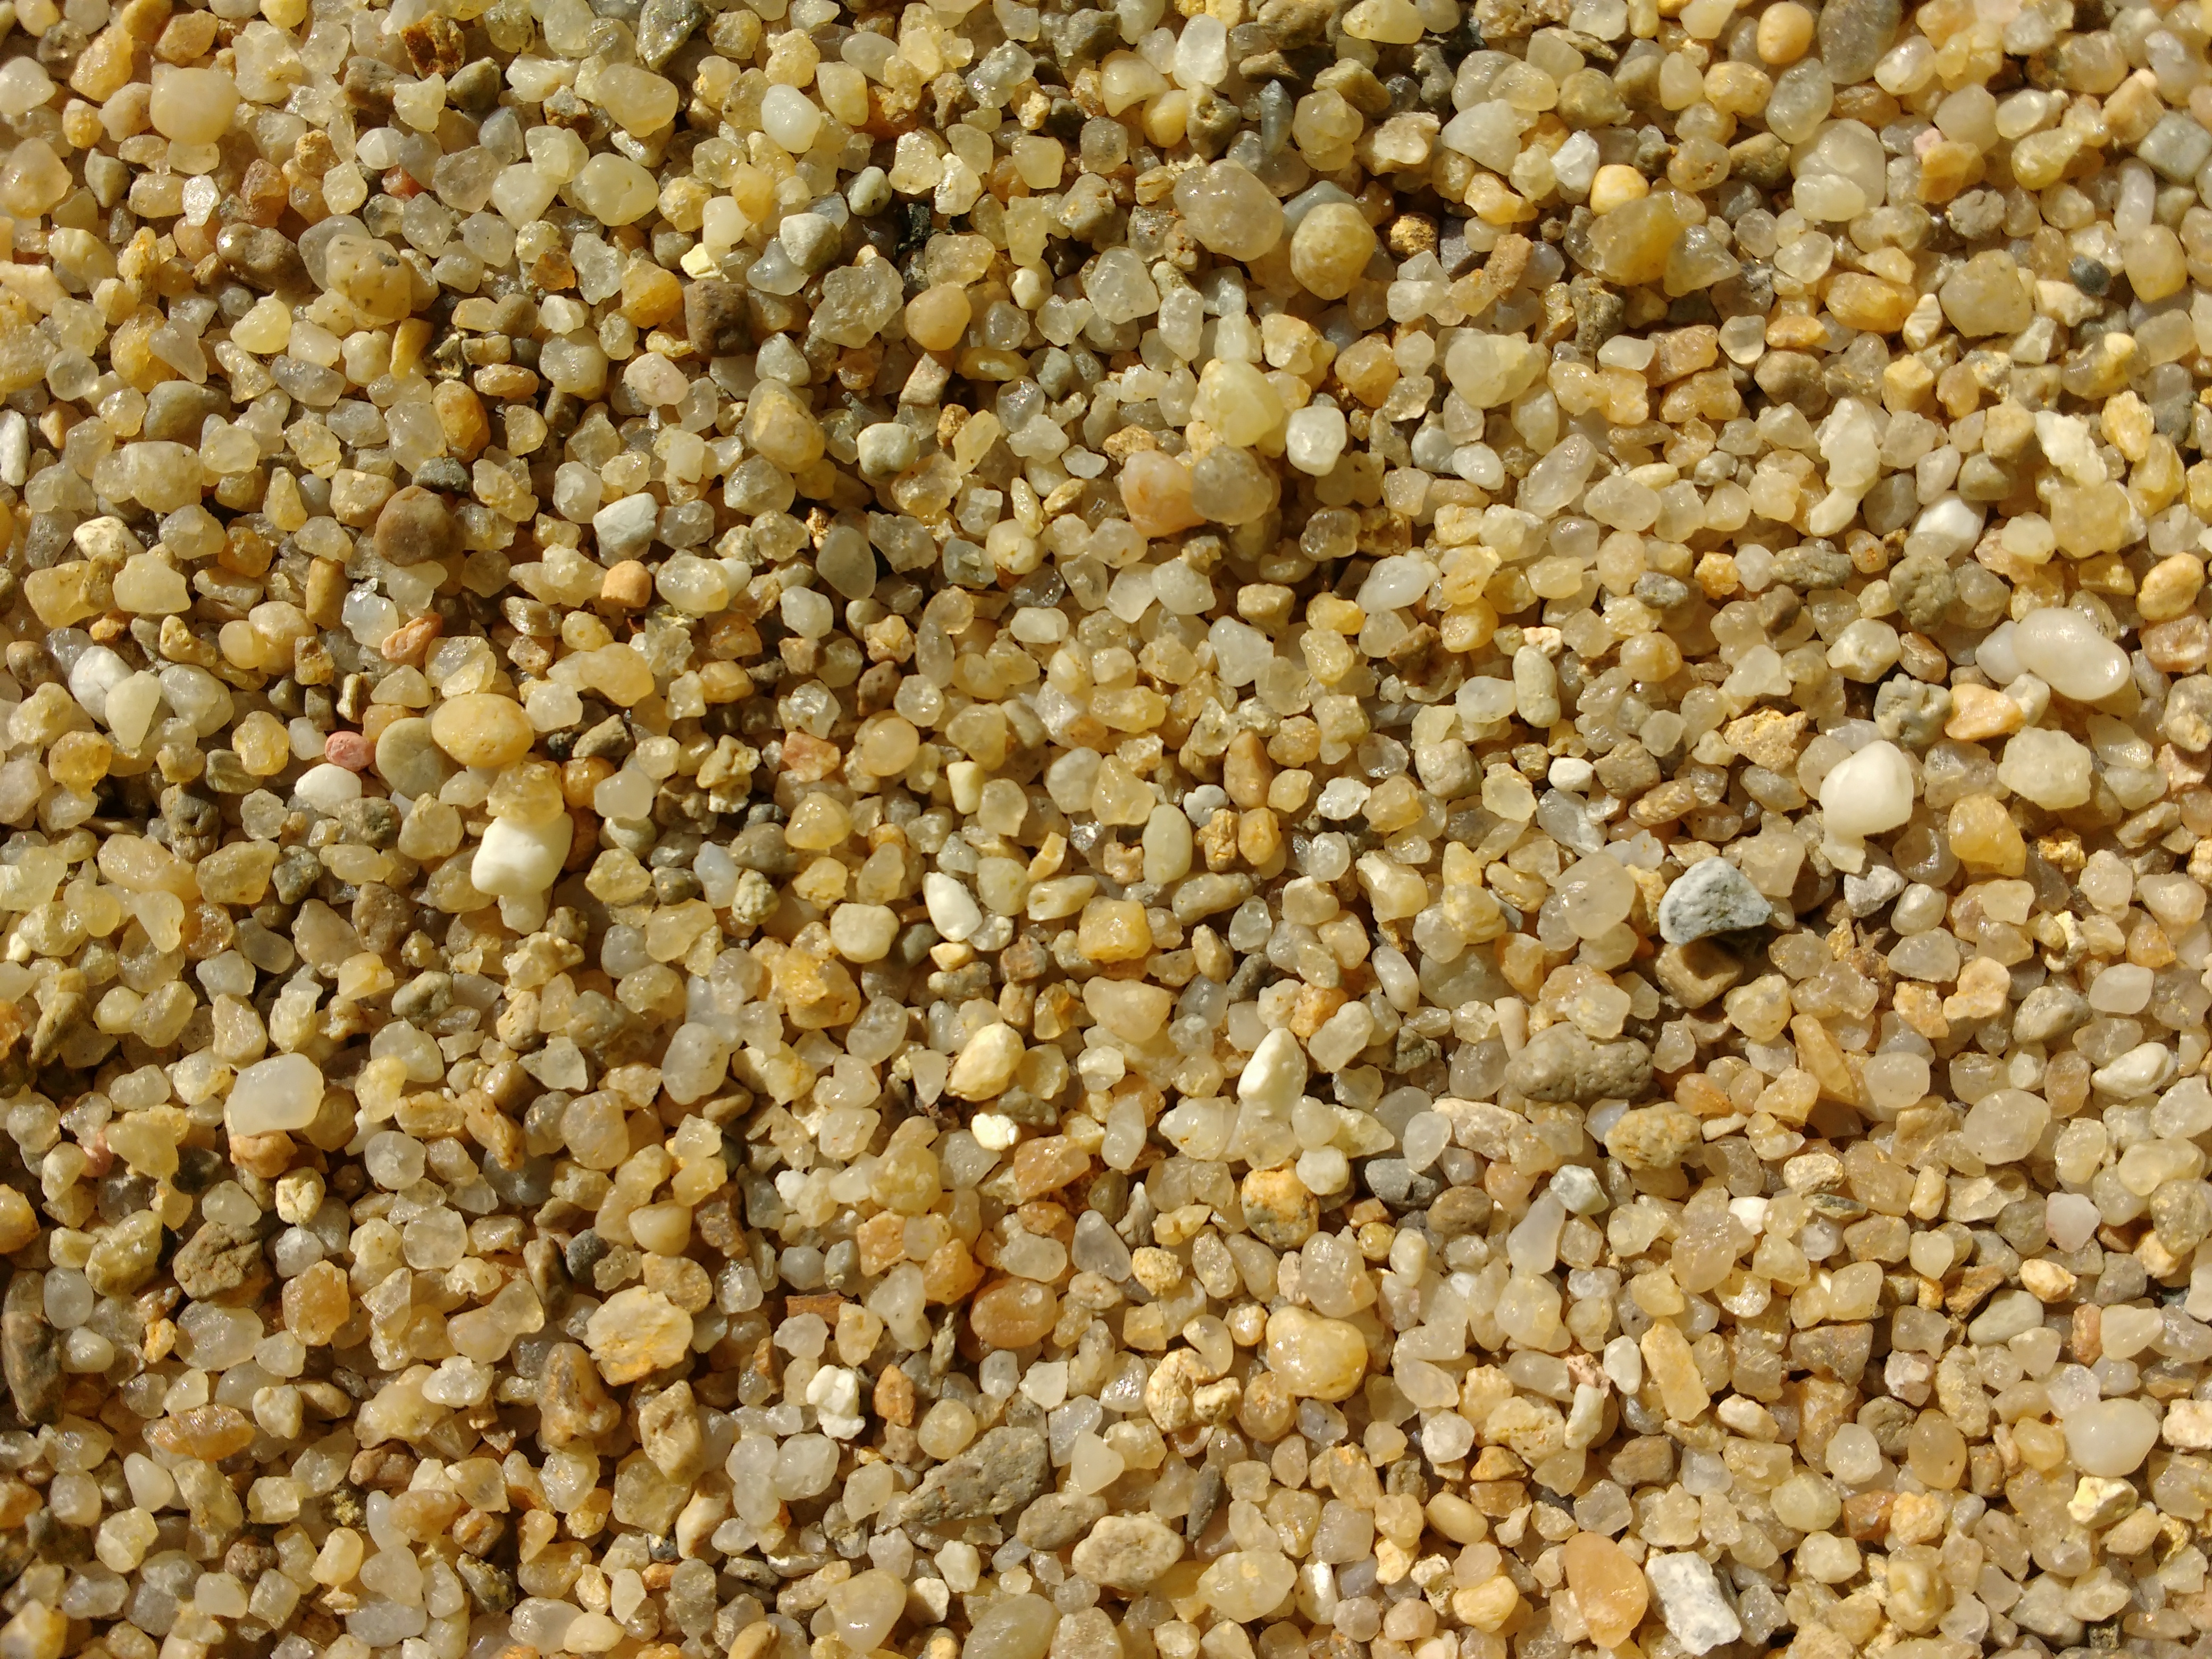
sand, texture, pattern, food, pebble, soil, material, gravel, many, quartz, grains, grains of sand, quartz sand, grass family